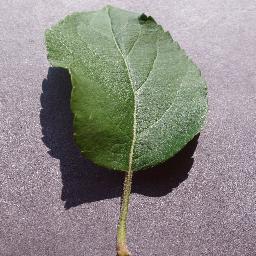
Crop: apple
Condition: healthy